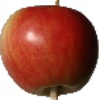
Label: Apple Red 2